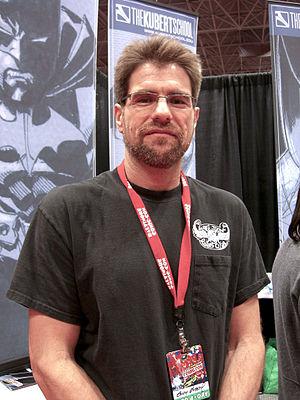
Les X-Men est le nom d'une équipe de super-héros évoluant dans l'univers Marvel de la maison d'édition Marvel Comics. Créée par le scénariste Stan Lee et le dessinateur Jack Kirby, l'équipe apparaît pour la première fois dans le comic book X-Men #1 en septembre 1963.